Humphrey Mackworth (Parliamentarian)

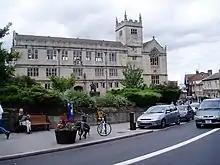
Shrewsbury School's original building, which now serves as Shrewsbury's library.

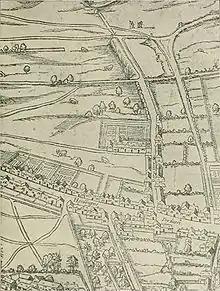
Gray's Inn, in an enclosed area to the left of "Greys ynne la.", shown on the "Woodcut" map of London of the 1560s.

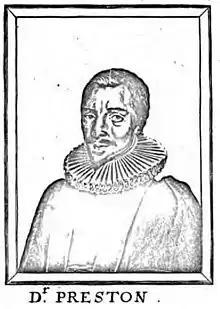
John Preston, Puritan preacher, from Samuel Clarke's "Generall Martyrologie", 1651. Woodcut, artist unknown.

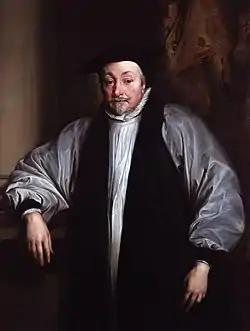
Portrait of William Laud in clerical garb.

All three of the educational institutions attended by Mackworth were noted as centres of Calvinist learning. He studied at Shrewsbury School from January 1614. The school had been founded in the reign of Elizabeth I, providing a distinctly Protestant and humanist education, and numbering among its alumni Philip Sidney, as well as sons of the Protestant gentry, like Robert Corbet (died 1583). Mackworth matriculated at Queens' College, Cambridge at Easter 1619 as a Fellow Commoner, a privileged position requiring considerable wealth. At the time the college was popular among some Shropshire gentry circles because of the presence of the puritan preacher John Preston, who was active throughout Mackworth's period of study, leaving to become Master of Emmanuel College in 1622.